Hans Coppi

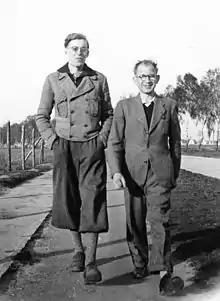
Hans Coppi on the left. Taken in Velten in 1940

Hans-Wedigo Robert Coppi (25 January 1916 – 22 December 1942) was a German resistance fighter against the Nazis. He was a member of a Berlin-based anti-fascist resistance group that was later called the Red Orchestra by the Gestapo.